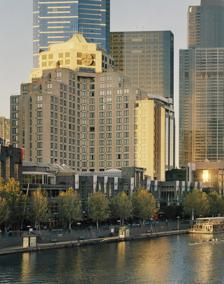
Building: The Langham, Melbourne
Country: Australia
Year built: 1992
Building in Melbourne, Australia The Langham, Melbourne A view of The Langham from across the Yarra river Alternative names Sheraton Towers Southgate General information Architectural style Modernism Location Yarra River , Melbourne Address 1 Southgate Avenue Town or city Melbourne Country Australia Coordinates 37°49′14″S 144°57′57″E / 37.82056°S 144.96583°E / -37.82056; 144.96583 Completed 1992 Height 88 meters Technical details Floor count 25 Awards and prizes 2021 Condé Nast Travelers #5 on top 10 hotels in Australia and New Zealand 2020 Traveler + Leisure #4 on top 5 City hotels in Australia and New Zealand. Website www.langhamhotels.con The Langham, Melbourne is a five star luxury hotel in Melbourne located on the Southbank Promenade . Background The hotel was built in 1992 as the Sheraton Towers Southgate . It was re-branded as The Langham Hotel, Melbourne on 1 January 2005. The Hotel Today The Langham, Melbourne is part of the Langham Hotels International chain which is owned by the Hong Kong real estate firm Great Eagle Holdings . The five star luxury hotel contains 388 guestrooms and suites most with views of the Melbourne skyline and Yarra river. Facilities inside the hotel range from a gym, spa, pool and the hotels Melba restaurant and two lounges. References